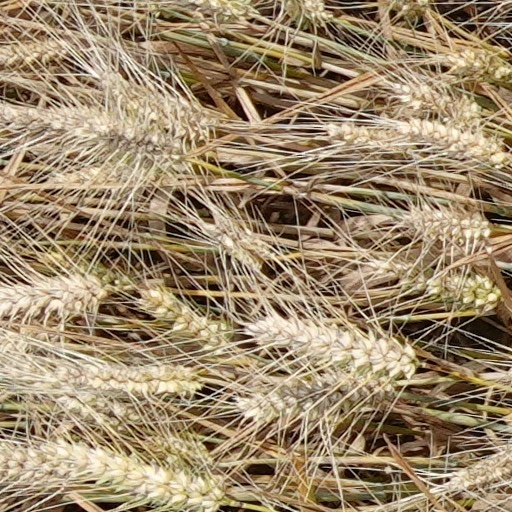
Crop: wheat